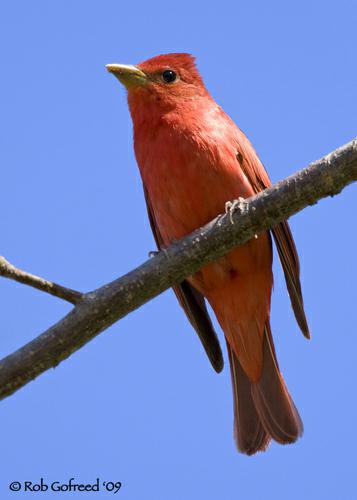
A photo of a summer tanager